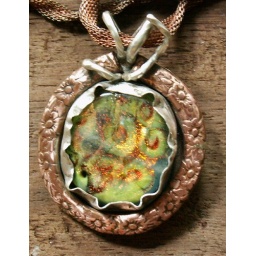
Green/orange/yellow dichroic glass cab set in sterling silver with stamped copper frame. 24&amp;quot; copper chain. Like a perfect September day.